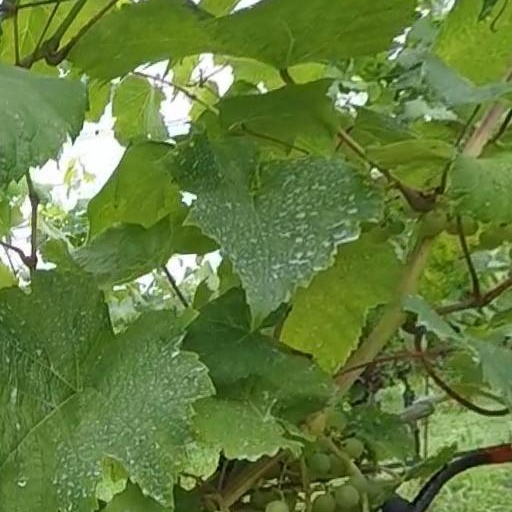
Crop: grape